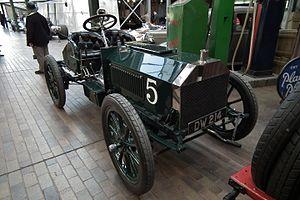
Selwyn Francis Edge, dit S. F. Edge, né le 29 mars 1868 à Concord et mort le 12 février 1940 à Eastbourne à près de 72 ans, est un pilote automobile et homme d'affaires australien.